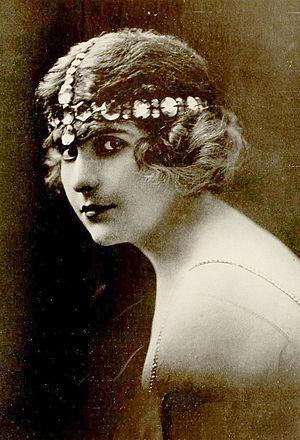
Pearl White est une actrice américaine née le 4 mars 1889 à Green Ridge, morte le 4 août 1938 à Neuilly-sur-Seine.